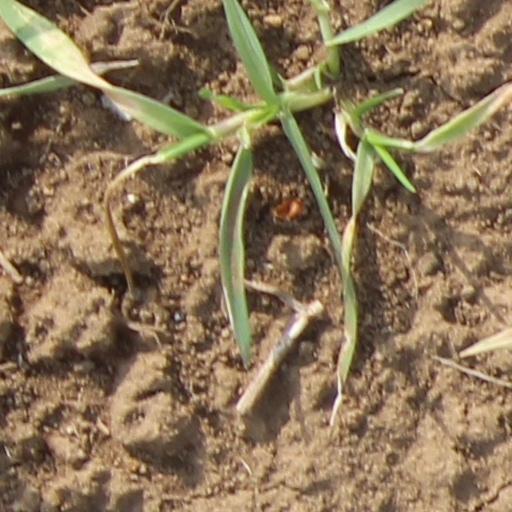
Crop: wheat